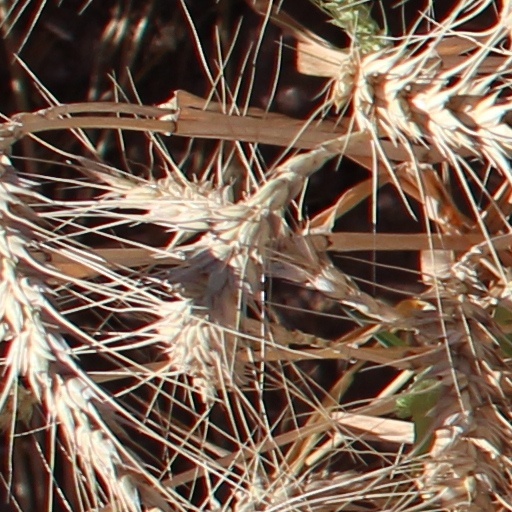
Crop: wheat